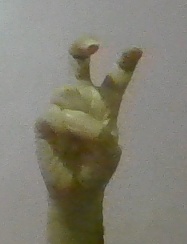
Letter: toot